April (girl group)

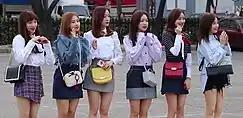

On January 30, 2018, DSP Media through the group's Twitter revealed the upcoming secret single set to release for February 7. On January 31, the agency revealed that the single was to be part of a special unit album. On February 1, it was revealed that the upcoming subunit consisting of members Jinsol and Naeun would release a song "My Story".